Little Loyalsock Creek

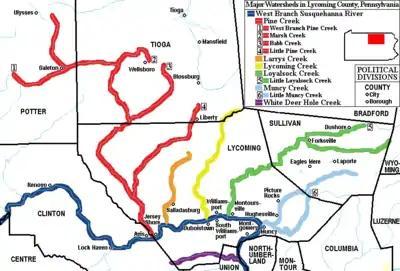
Map of the West Branch Susquehanna River (dark blue) and major streams in Lycoming County, Pennsylvania. Loyalsock Creek (green) is the fourth major creek to enter the river in the county, between Lycoming Creek (yellow) and Muncy Creek (light blue). Little Loyalsock Creek is the shorter branch north of the longer main creek (and is labeled with a '5').

Little Loyalsock Creek is the major tributary of Loyalsock Creek in Lycoming and Sullivan counties, Pennsylvania, United States. The creek is long. Via Loyalsock Creek and the West Branch Susquehanna River, it is part of the Susquehanna River drainage basin, and waters from it flow ultimately into the Chesapeake Bay.